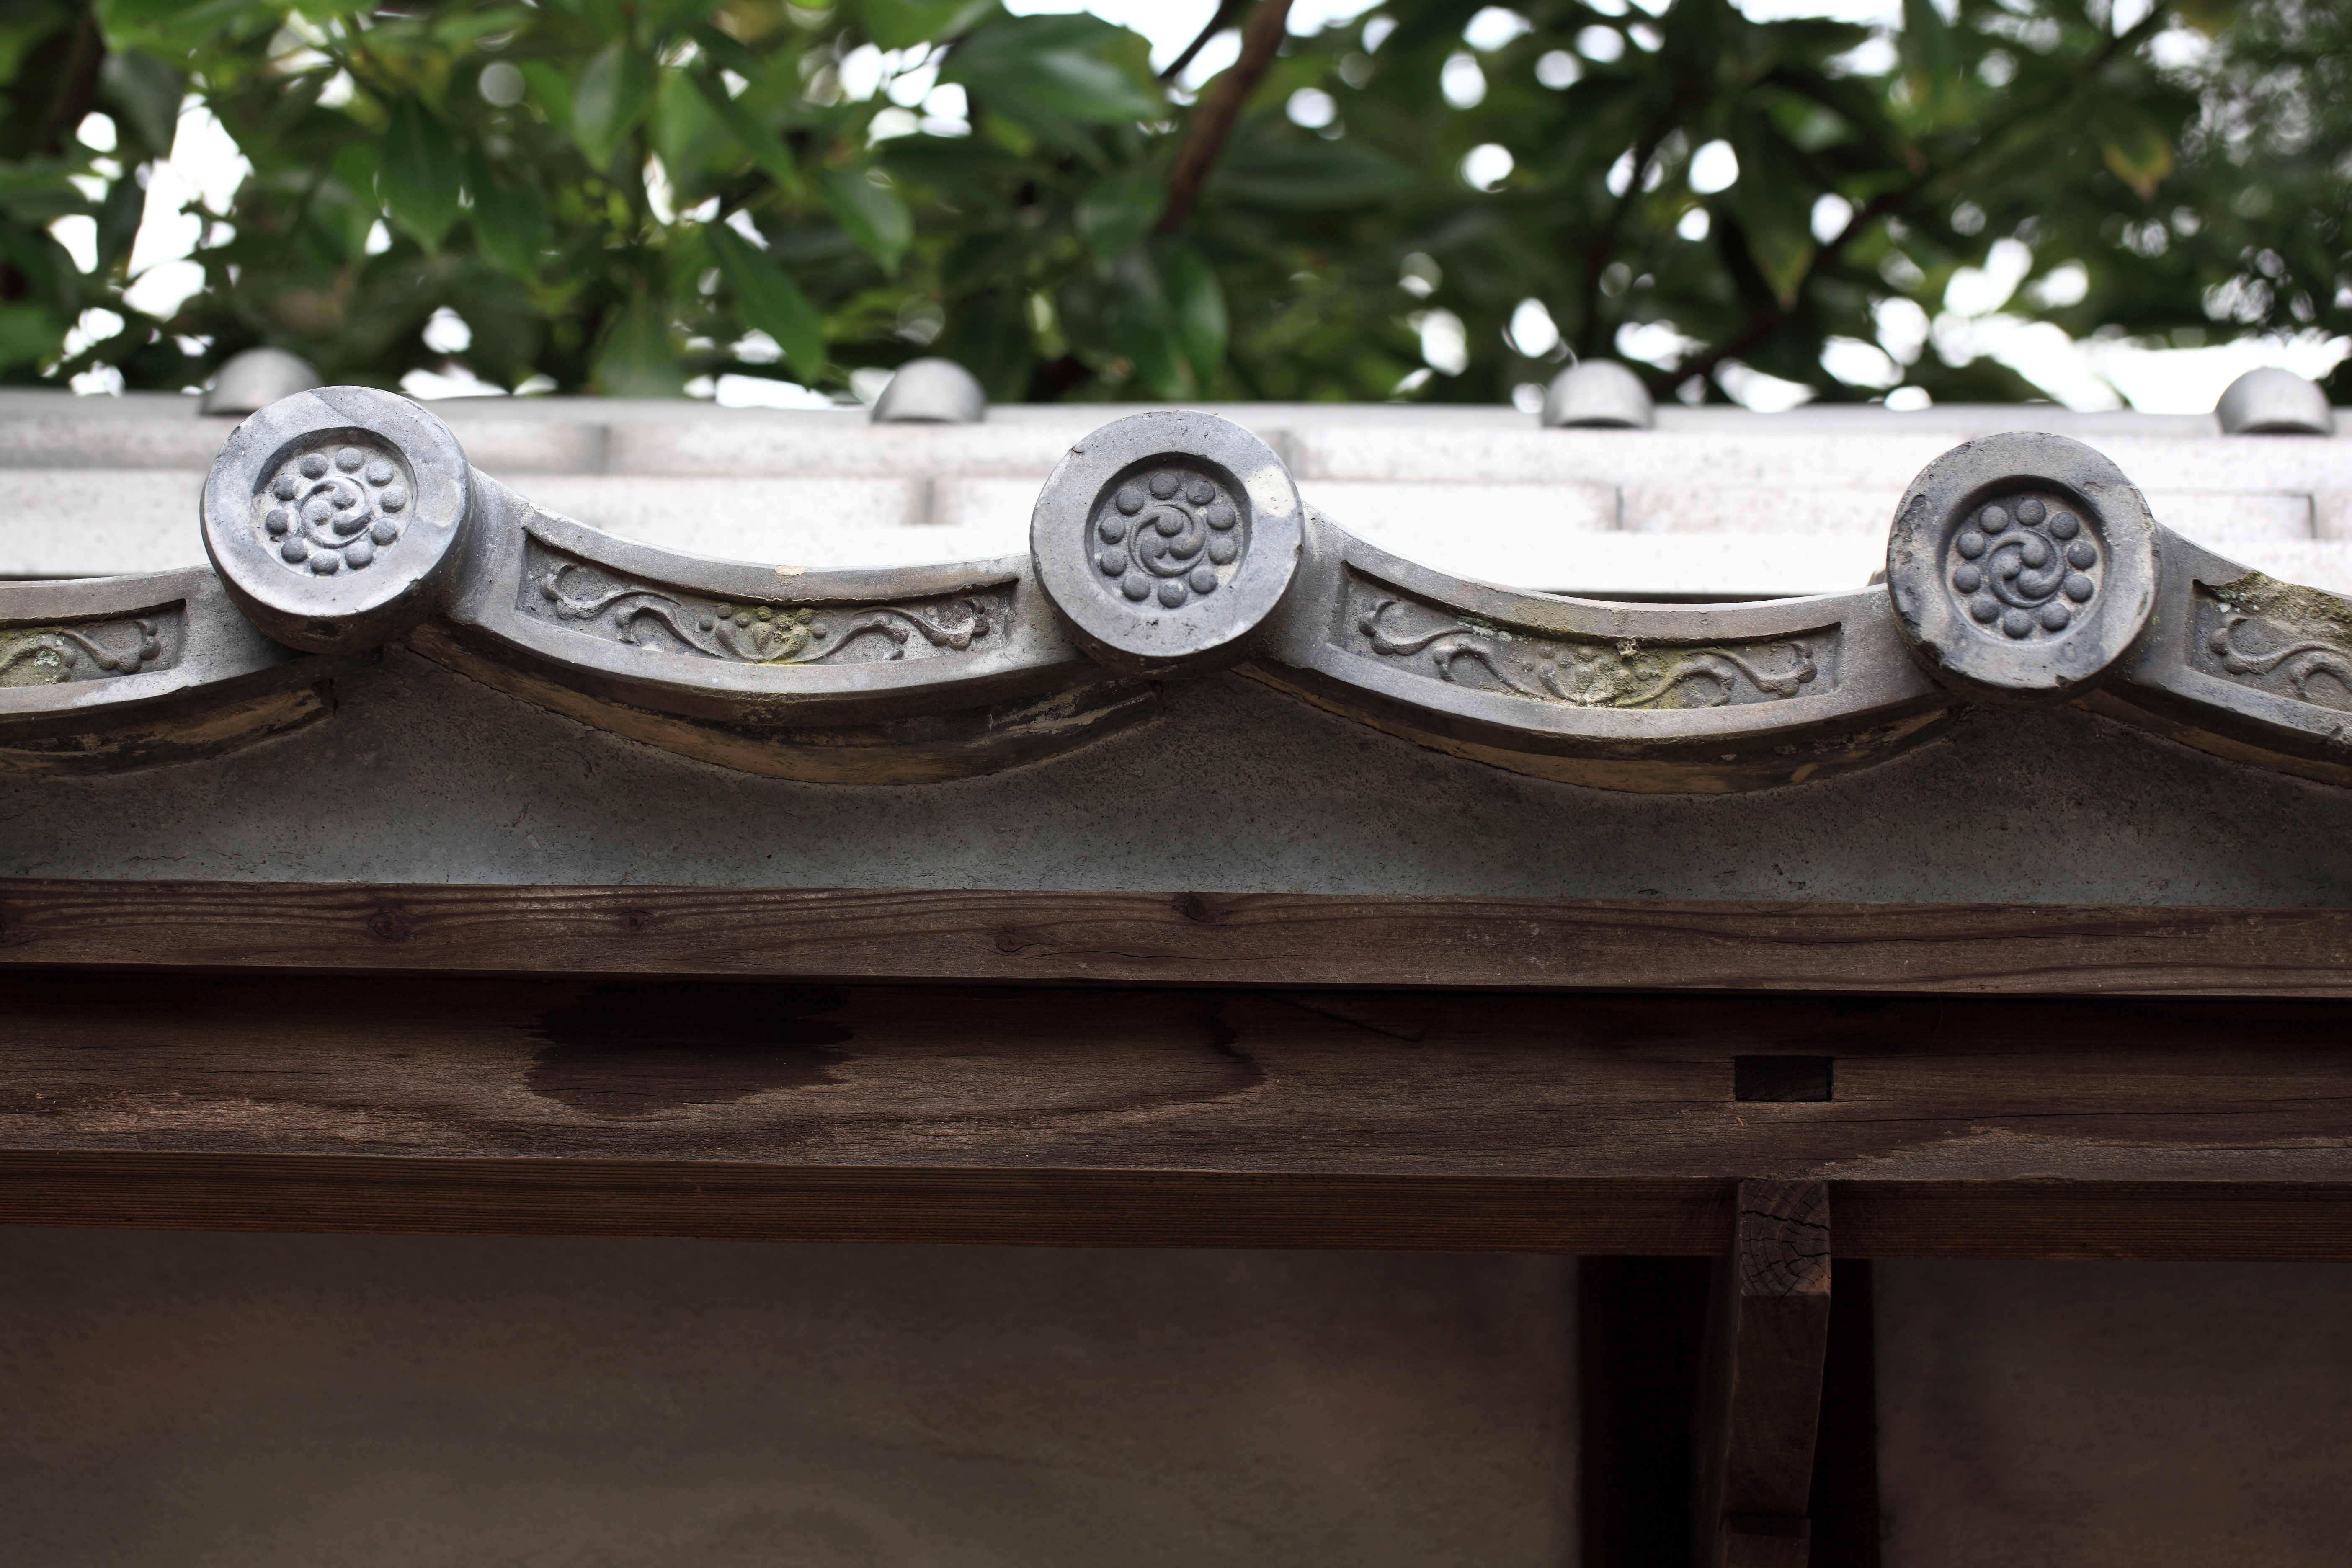
wood, wheel, high, vehicle, bumper, 5d, hires, markii, hi, res, resolution, chiba, noda, takanashi, kamihanawa, roofingtile, automotive exterior